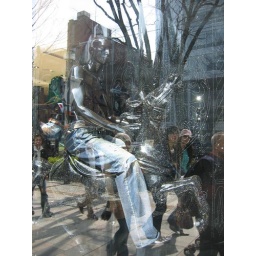
see the black mannequin on a round about - he's sitting on a black horse studded in crystals... wow